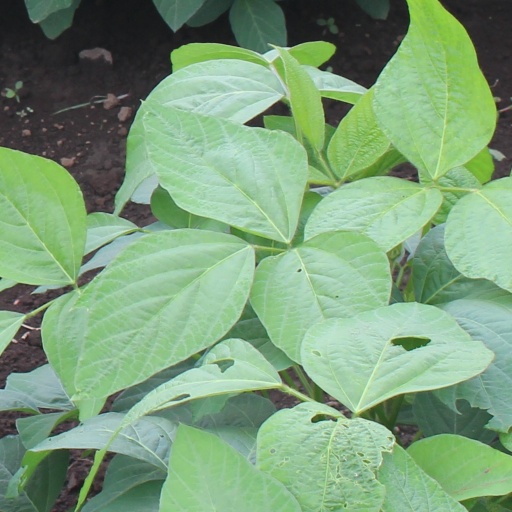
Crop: soybean